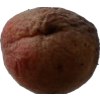
Label: peach